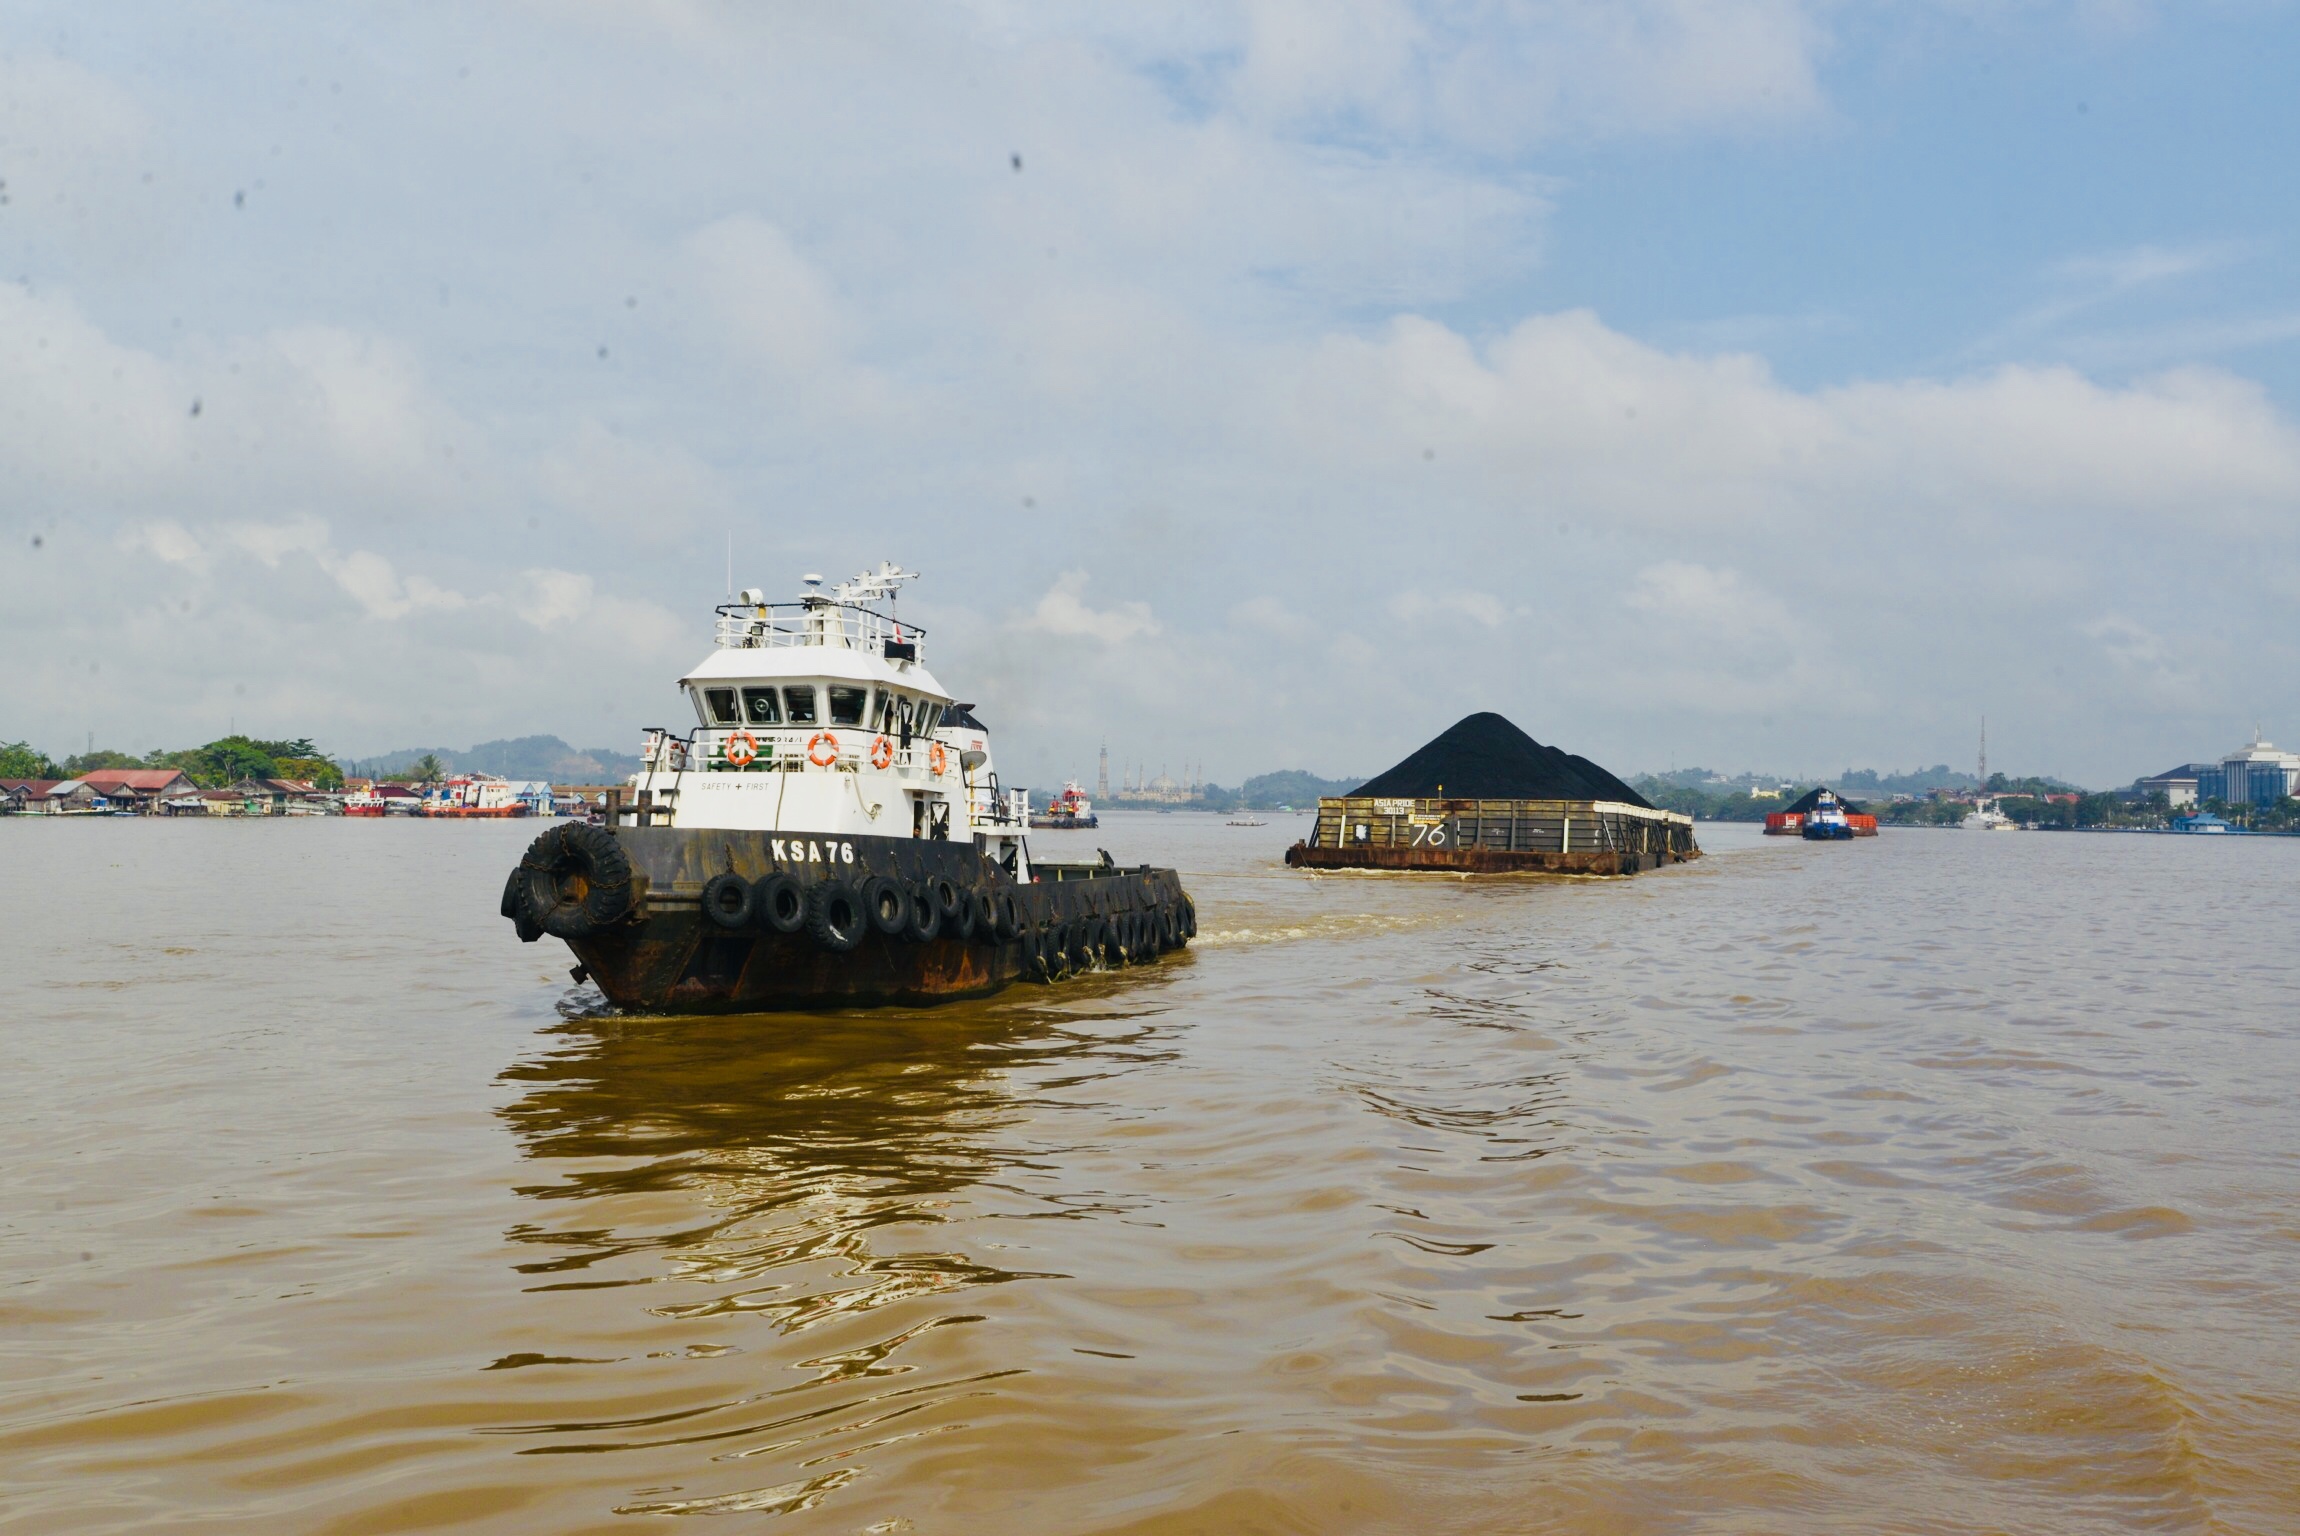
nature, river, ship, barge, waterway, water transportation, boat, sea, ferry, vehicle, watercraft, water, sky, tugboat, motor ship, coastal and oceanic landforms, boating, coast, channel, beach